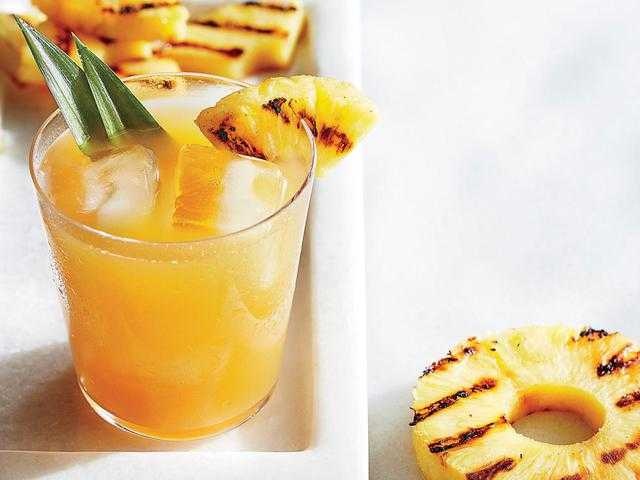
Label: Pineapple